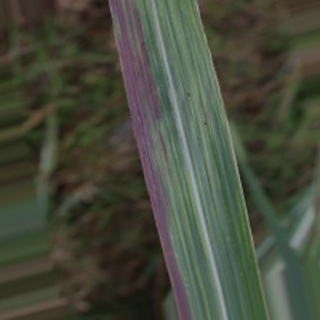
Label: sugarcane_bacterial_blight